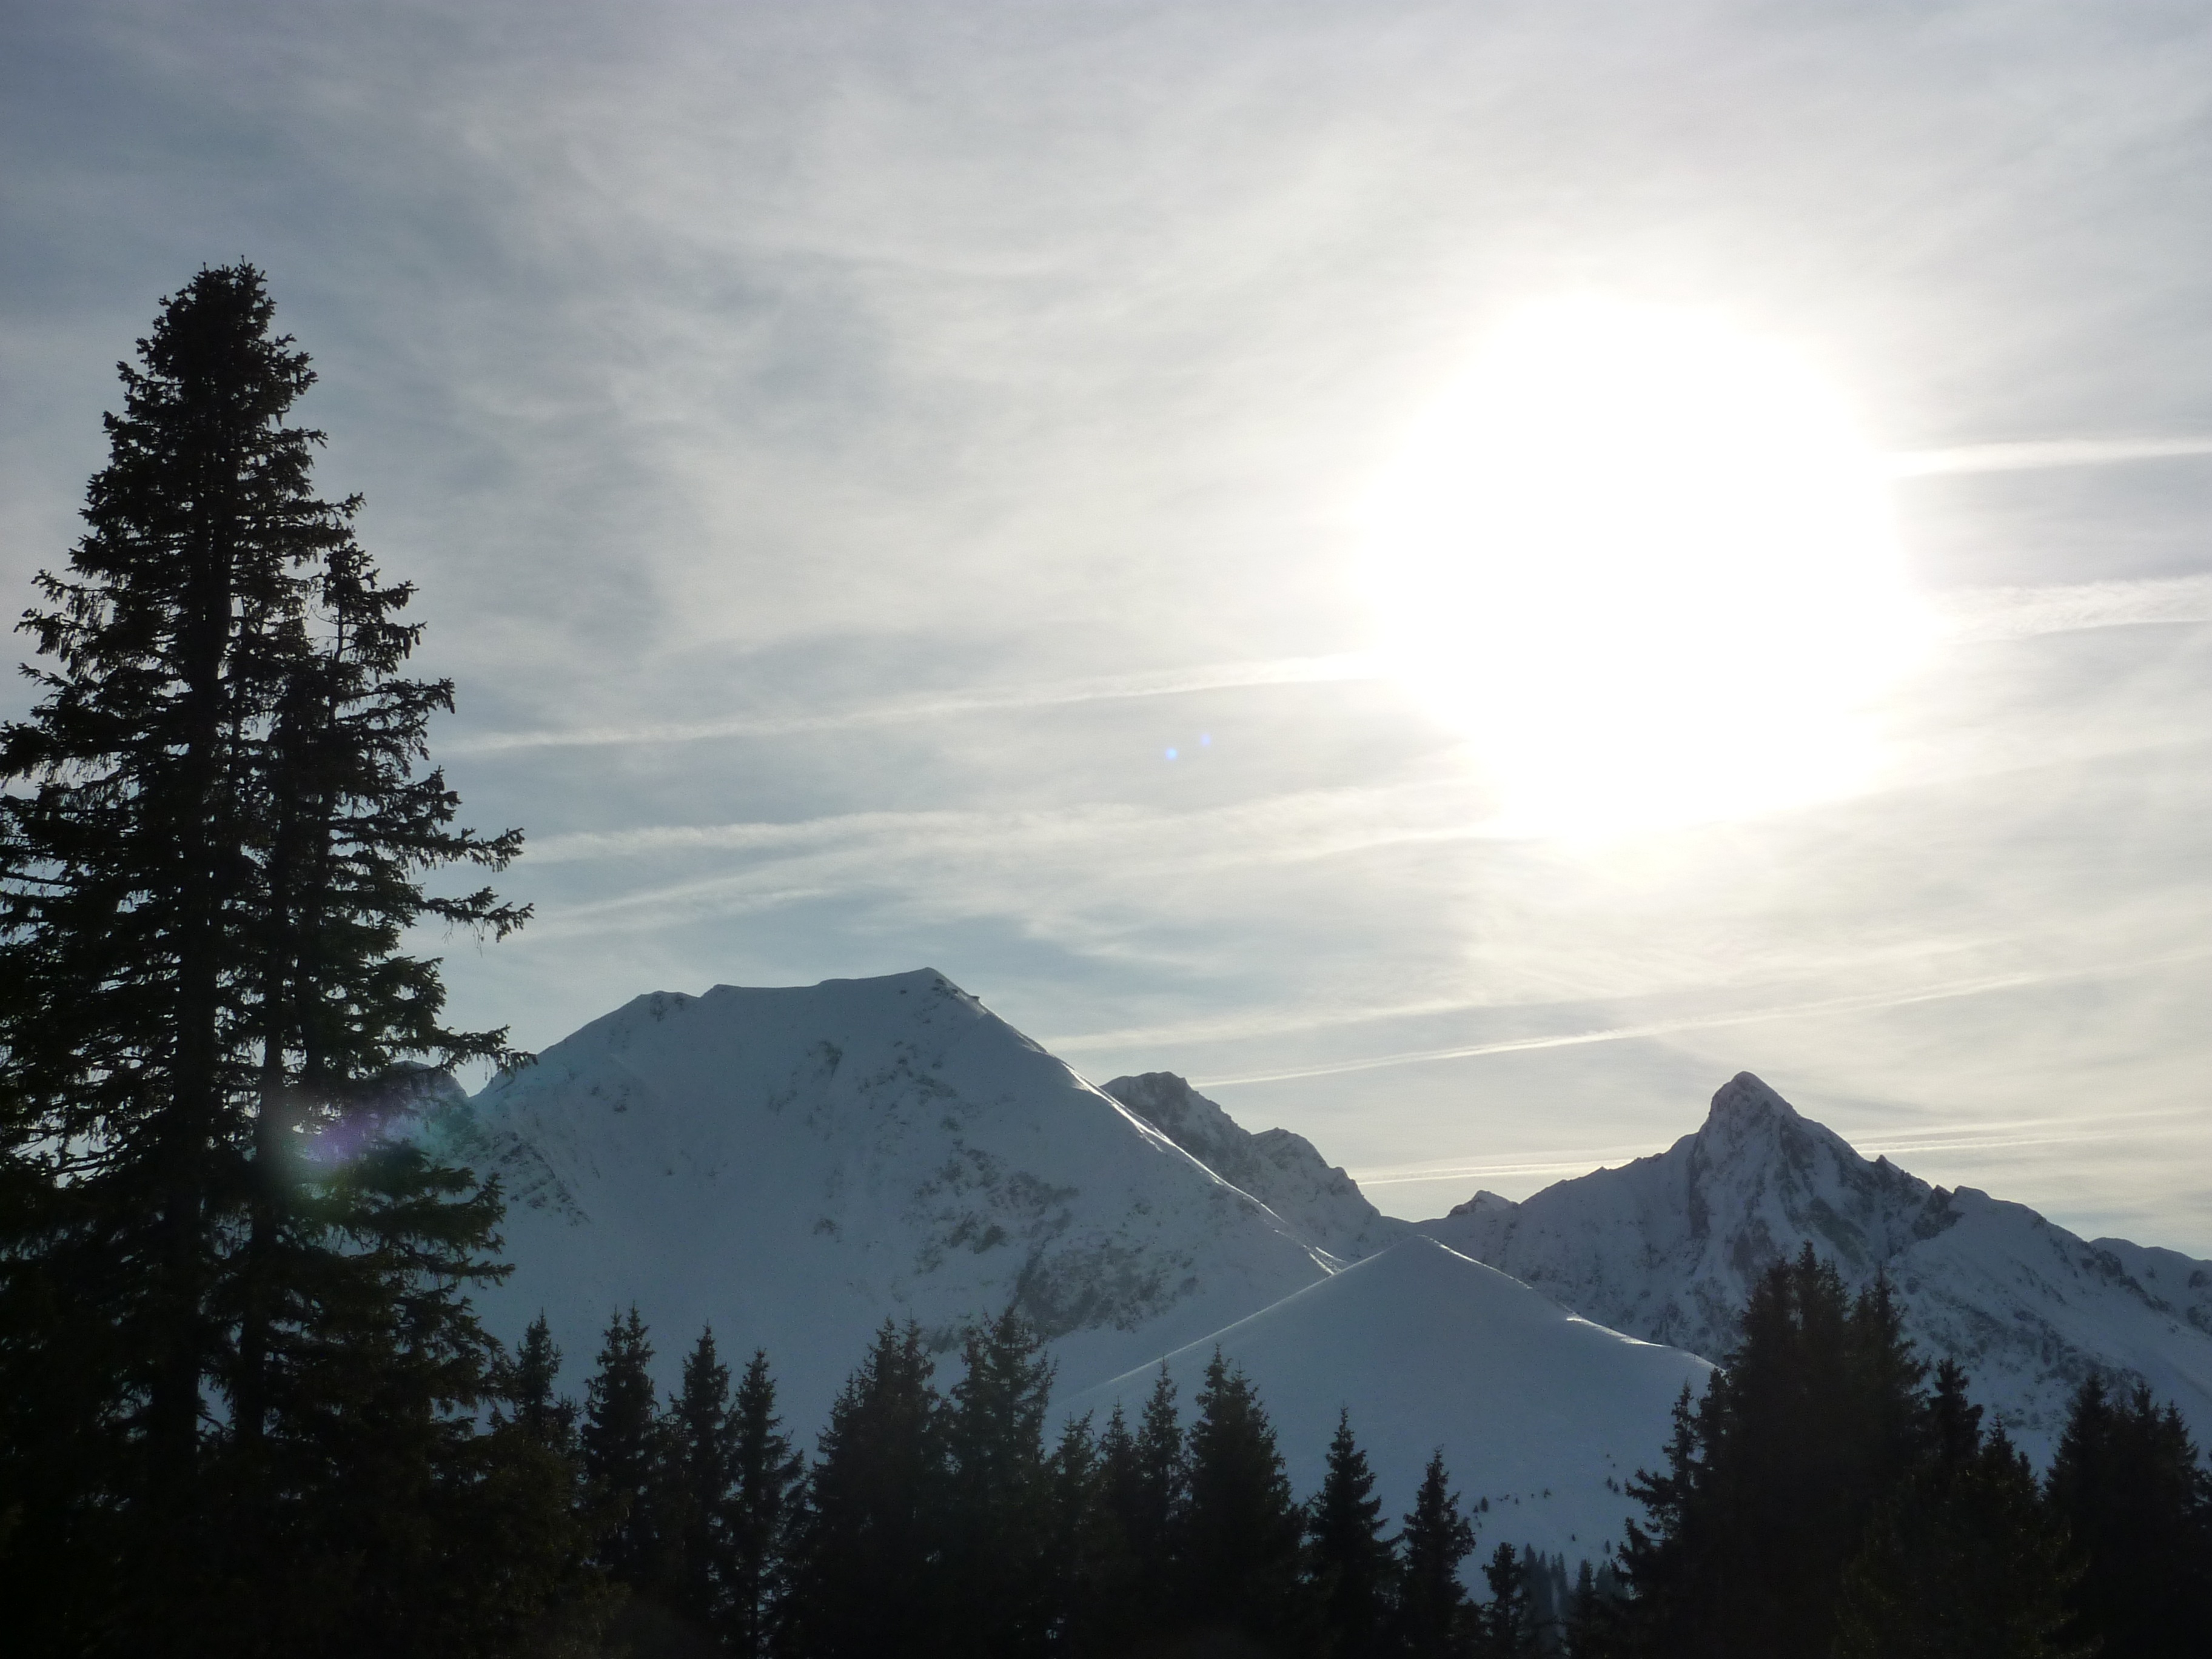
tree, nature, mountain, snow, winter, cloud, sky, sun, sunrise, sunlight, morning, hill, dawn, mountain range, weather, alpine, season, ridge, summit, mountains, alps, switzerland, wintry, back light, landform, geographical feature, atmospheric phenomenon, mountainous landforms, gantrisch mountain